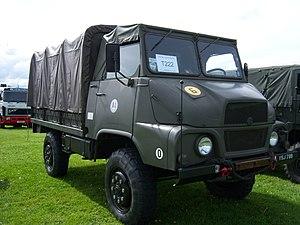
Le Simca Unic Marmon Bocquet est un petit camion tactique produit par Unic d'octobre 1964 à 1973. Motorisé par Simca et conçu par Bocquet, il possède quatre roues motrices Marmon-Herrington et une cabine semi-avancée découvrable étudiée par le carrossier Genève.